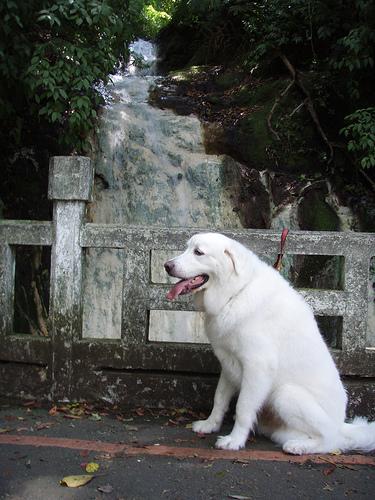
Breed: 225-n000073-Great_Pyrenees